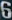
Number: 6